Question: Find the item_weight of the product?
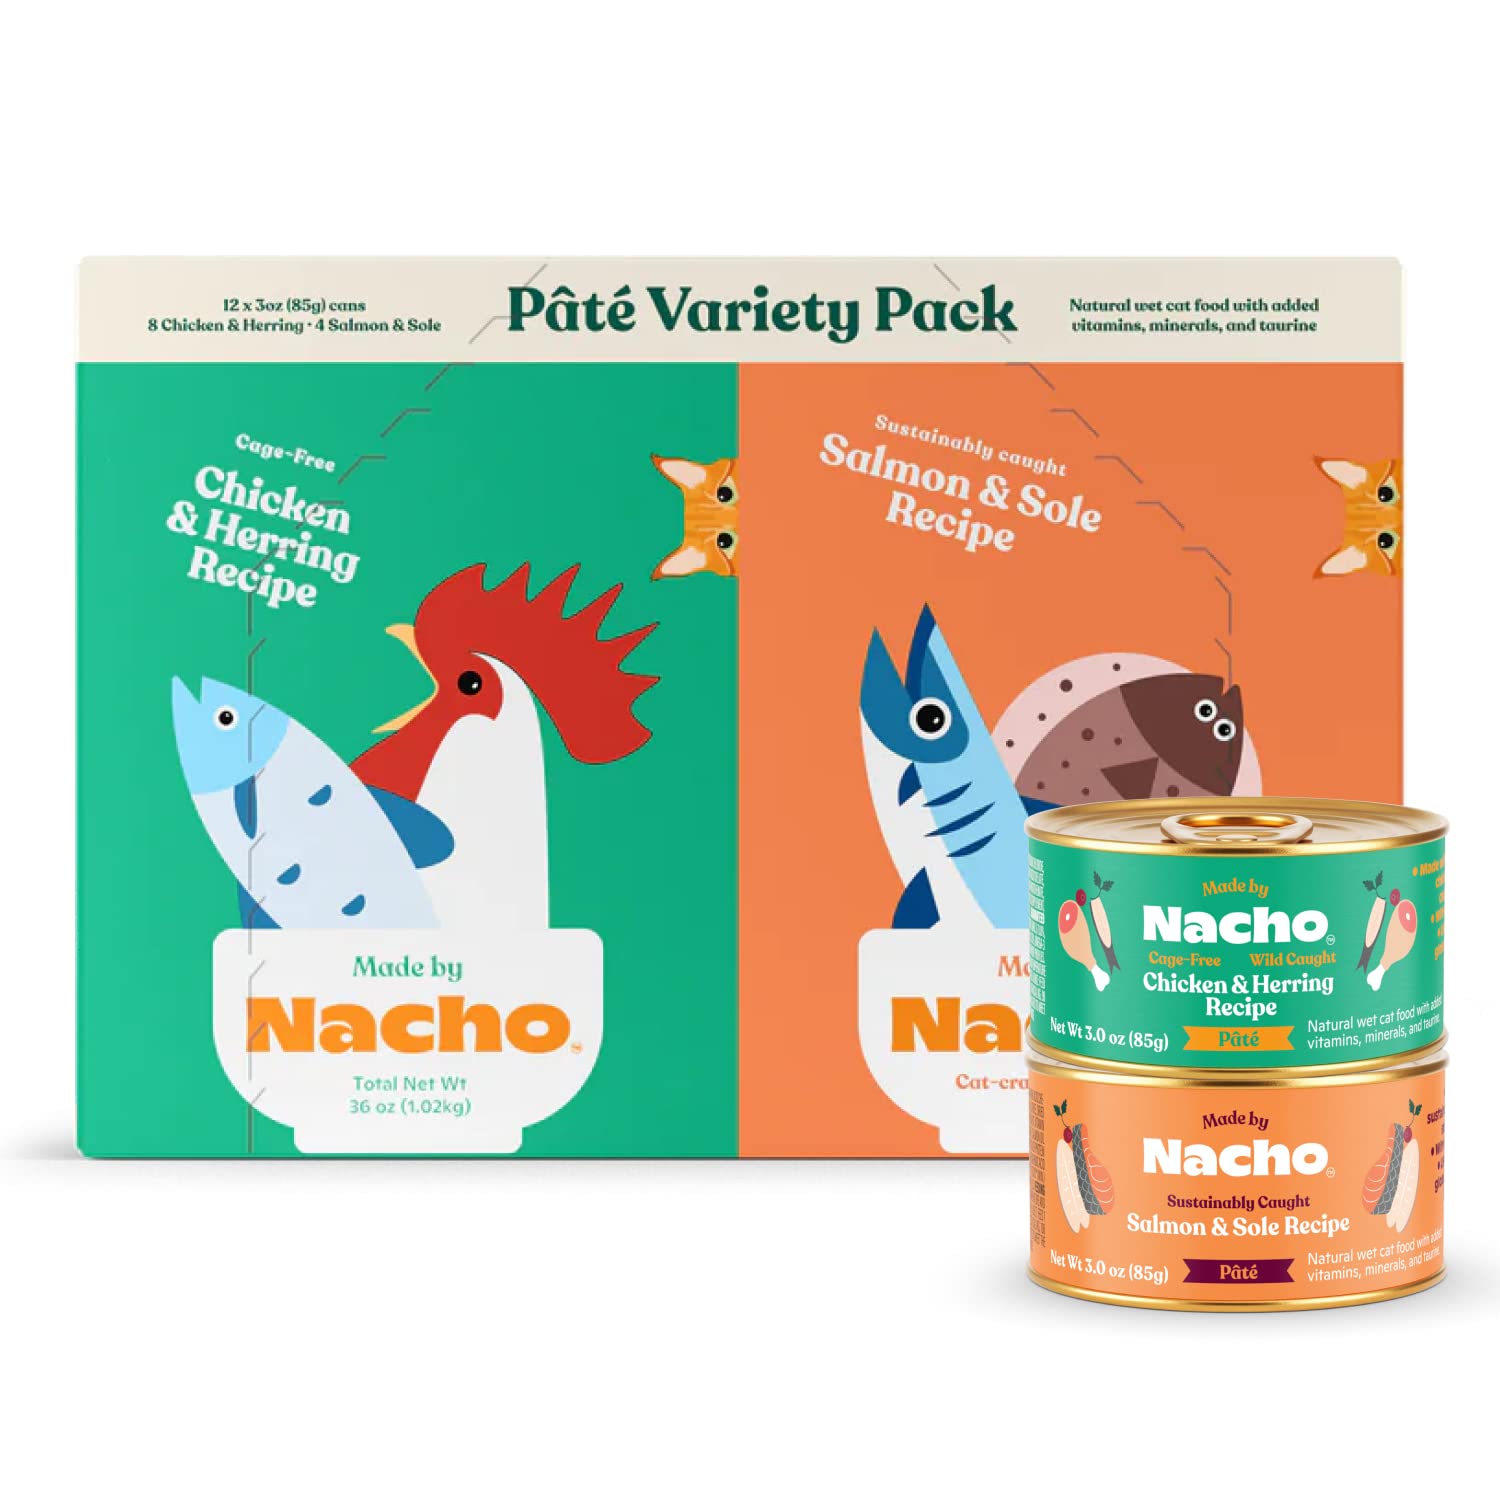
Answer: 85.0 gram